Galactic Effectuator

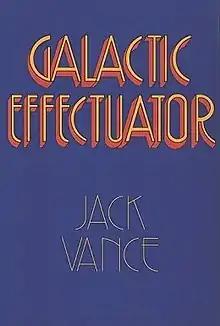
Cover of the first edition, published by Underwood-Miller.

Galactic Effectuator is a 1980 science fiction/mystery anthology by American writer Jack Vance, containing the novella "The Dogtown Tourist Agency" and the novelette "Freitzke's Turn". Both stories are about an intergalactic sleuth, Miro Hetzel, who uses his wits to pursue challenging cases.